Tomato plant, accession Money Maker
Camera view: tilt-top (135 deg); turntable rotation: 150 degrees
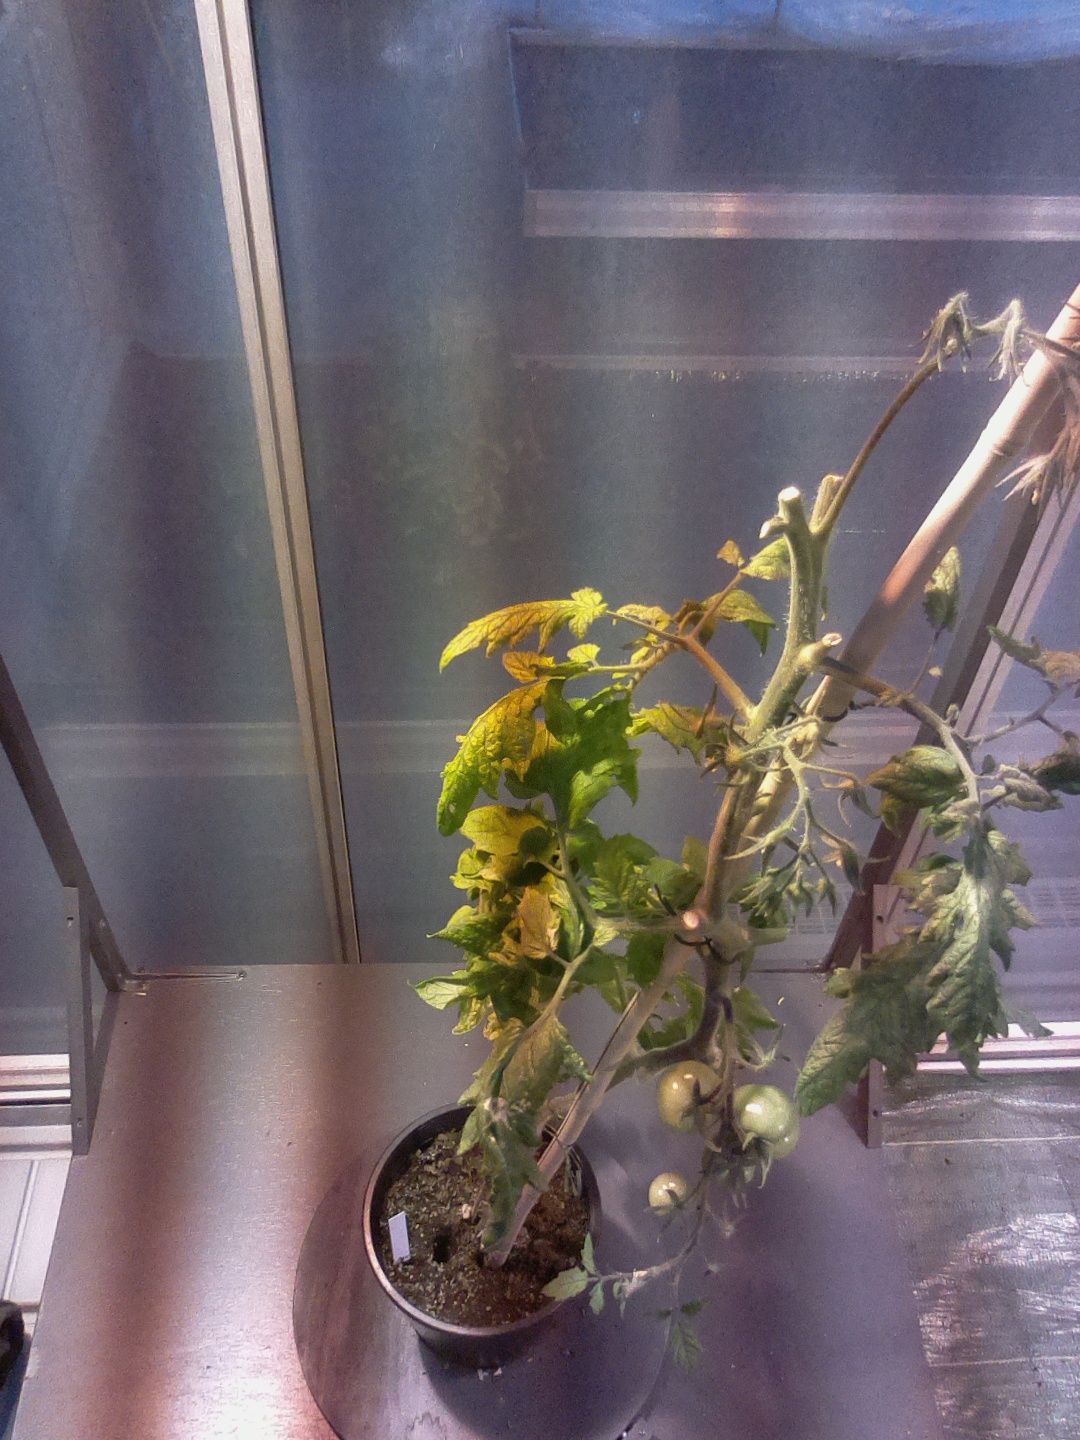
BBCH growth stage 76: 60%-70% of final fruit size